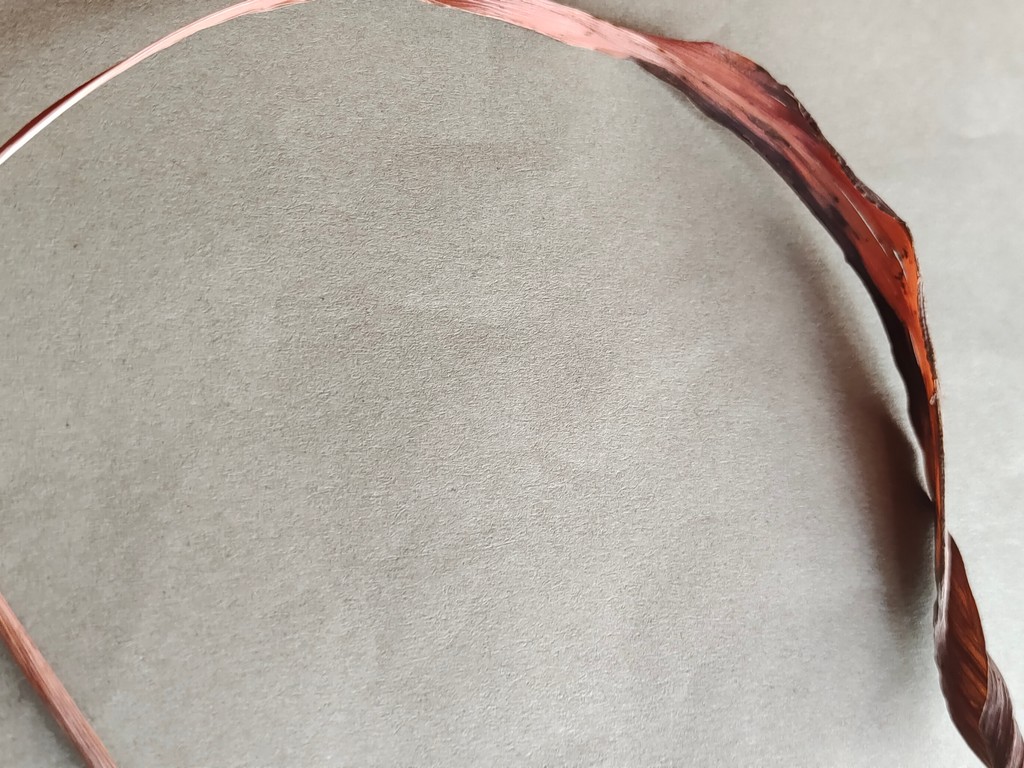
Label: Dried